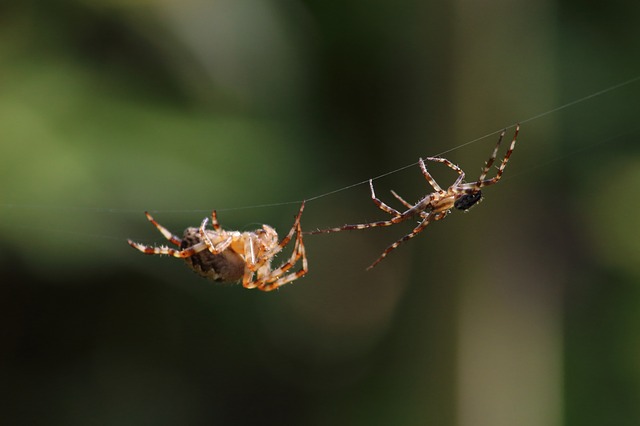
Label: ragno